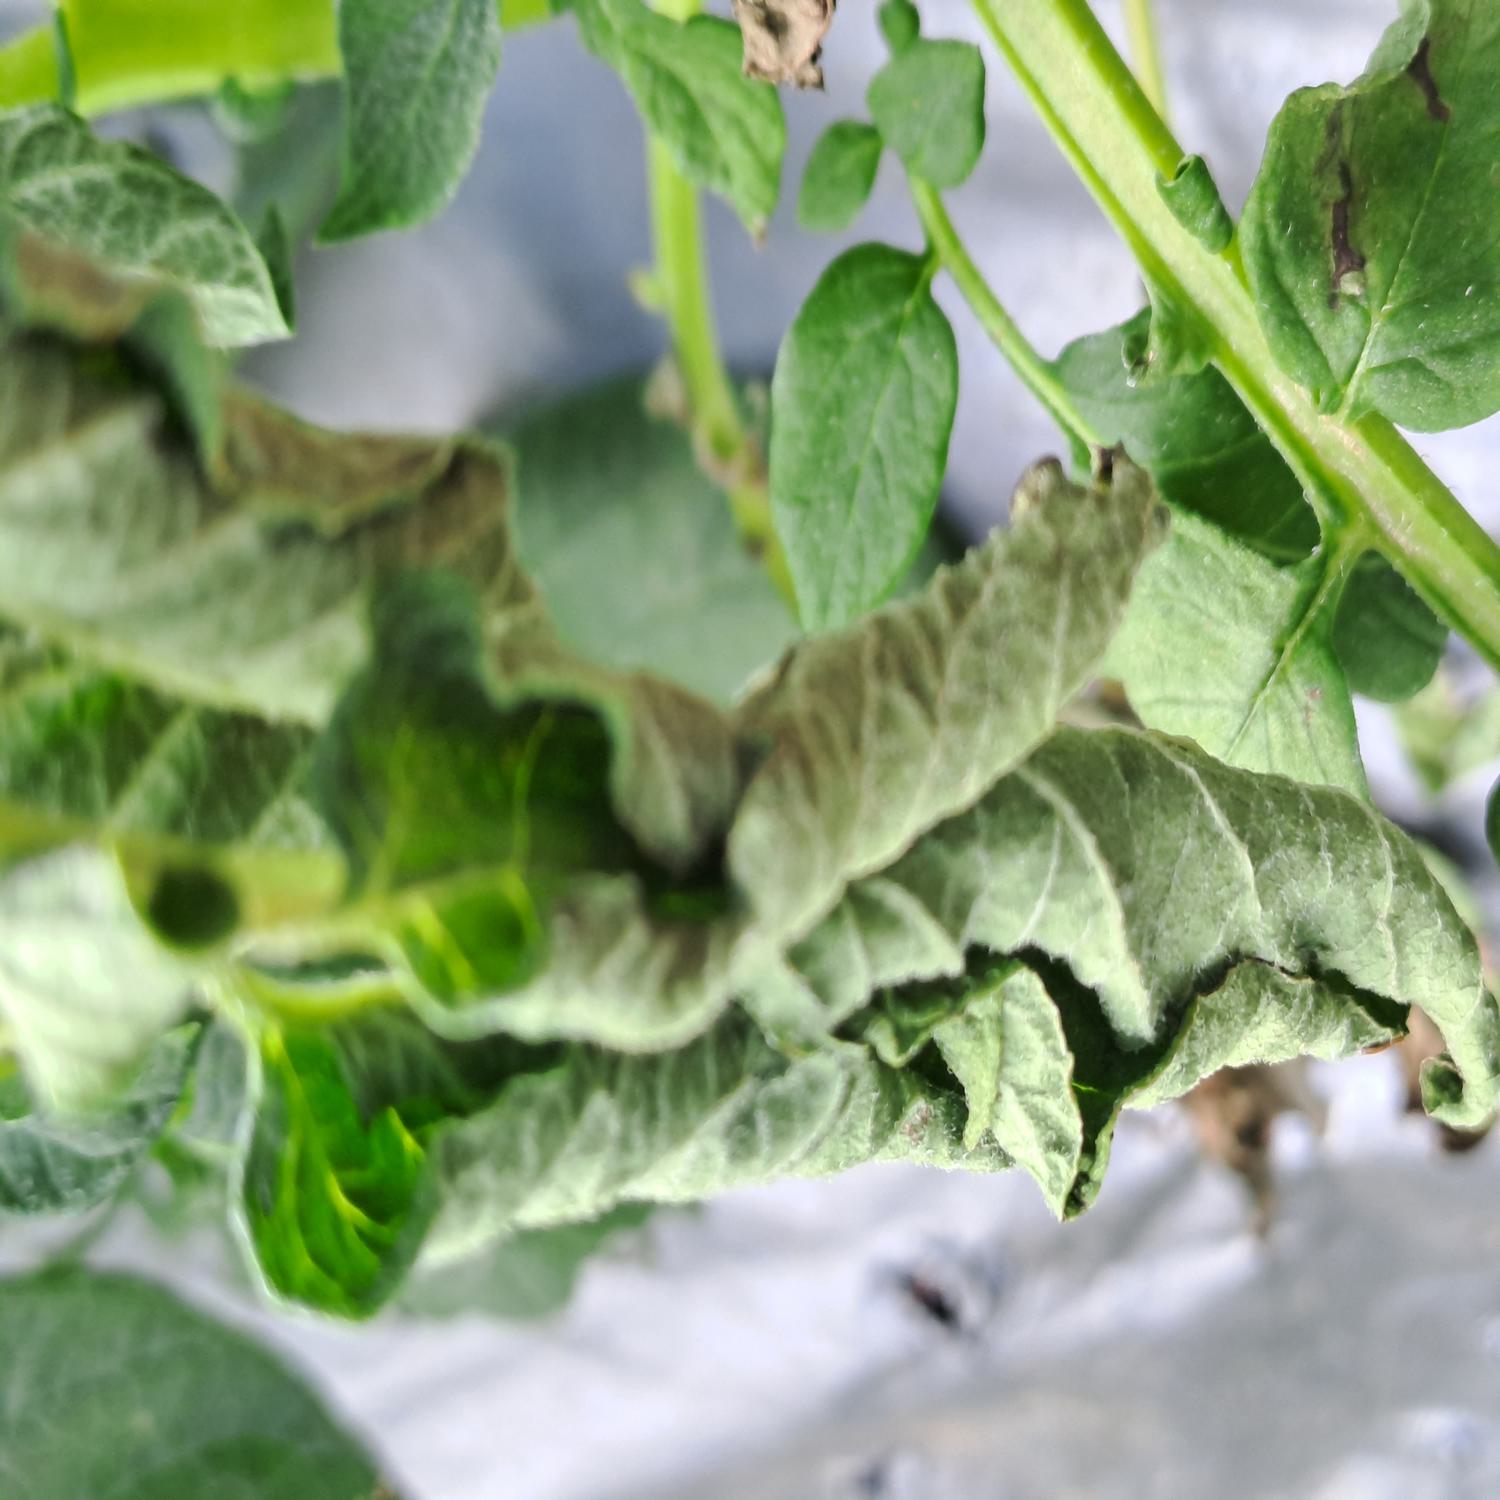
Label: Bacteria